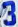
Number: 3